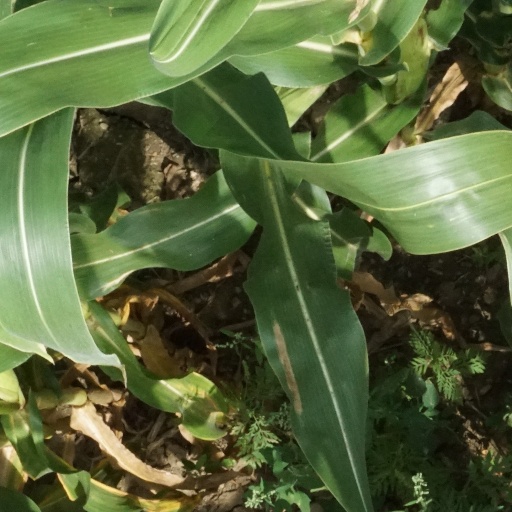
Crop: maize; corn